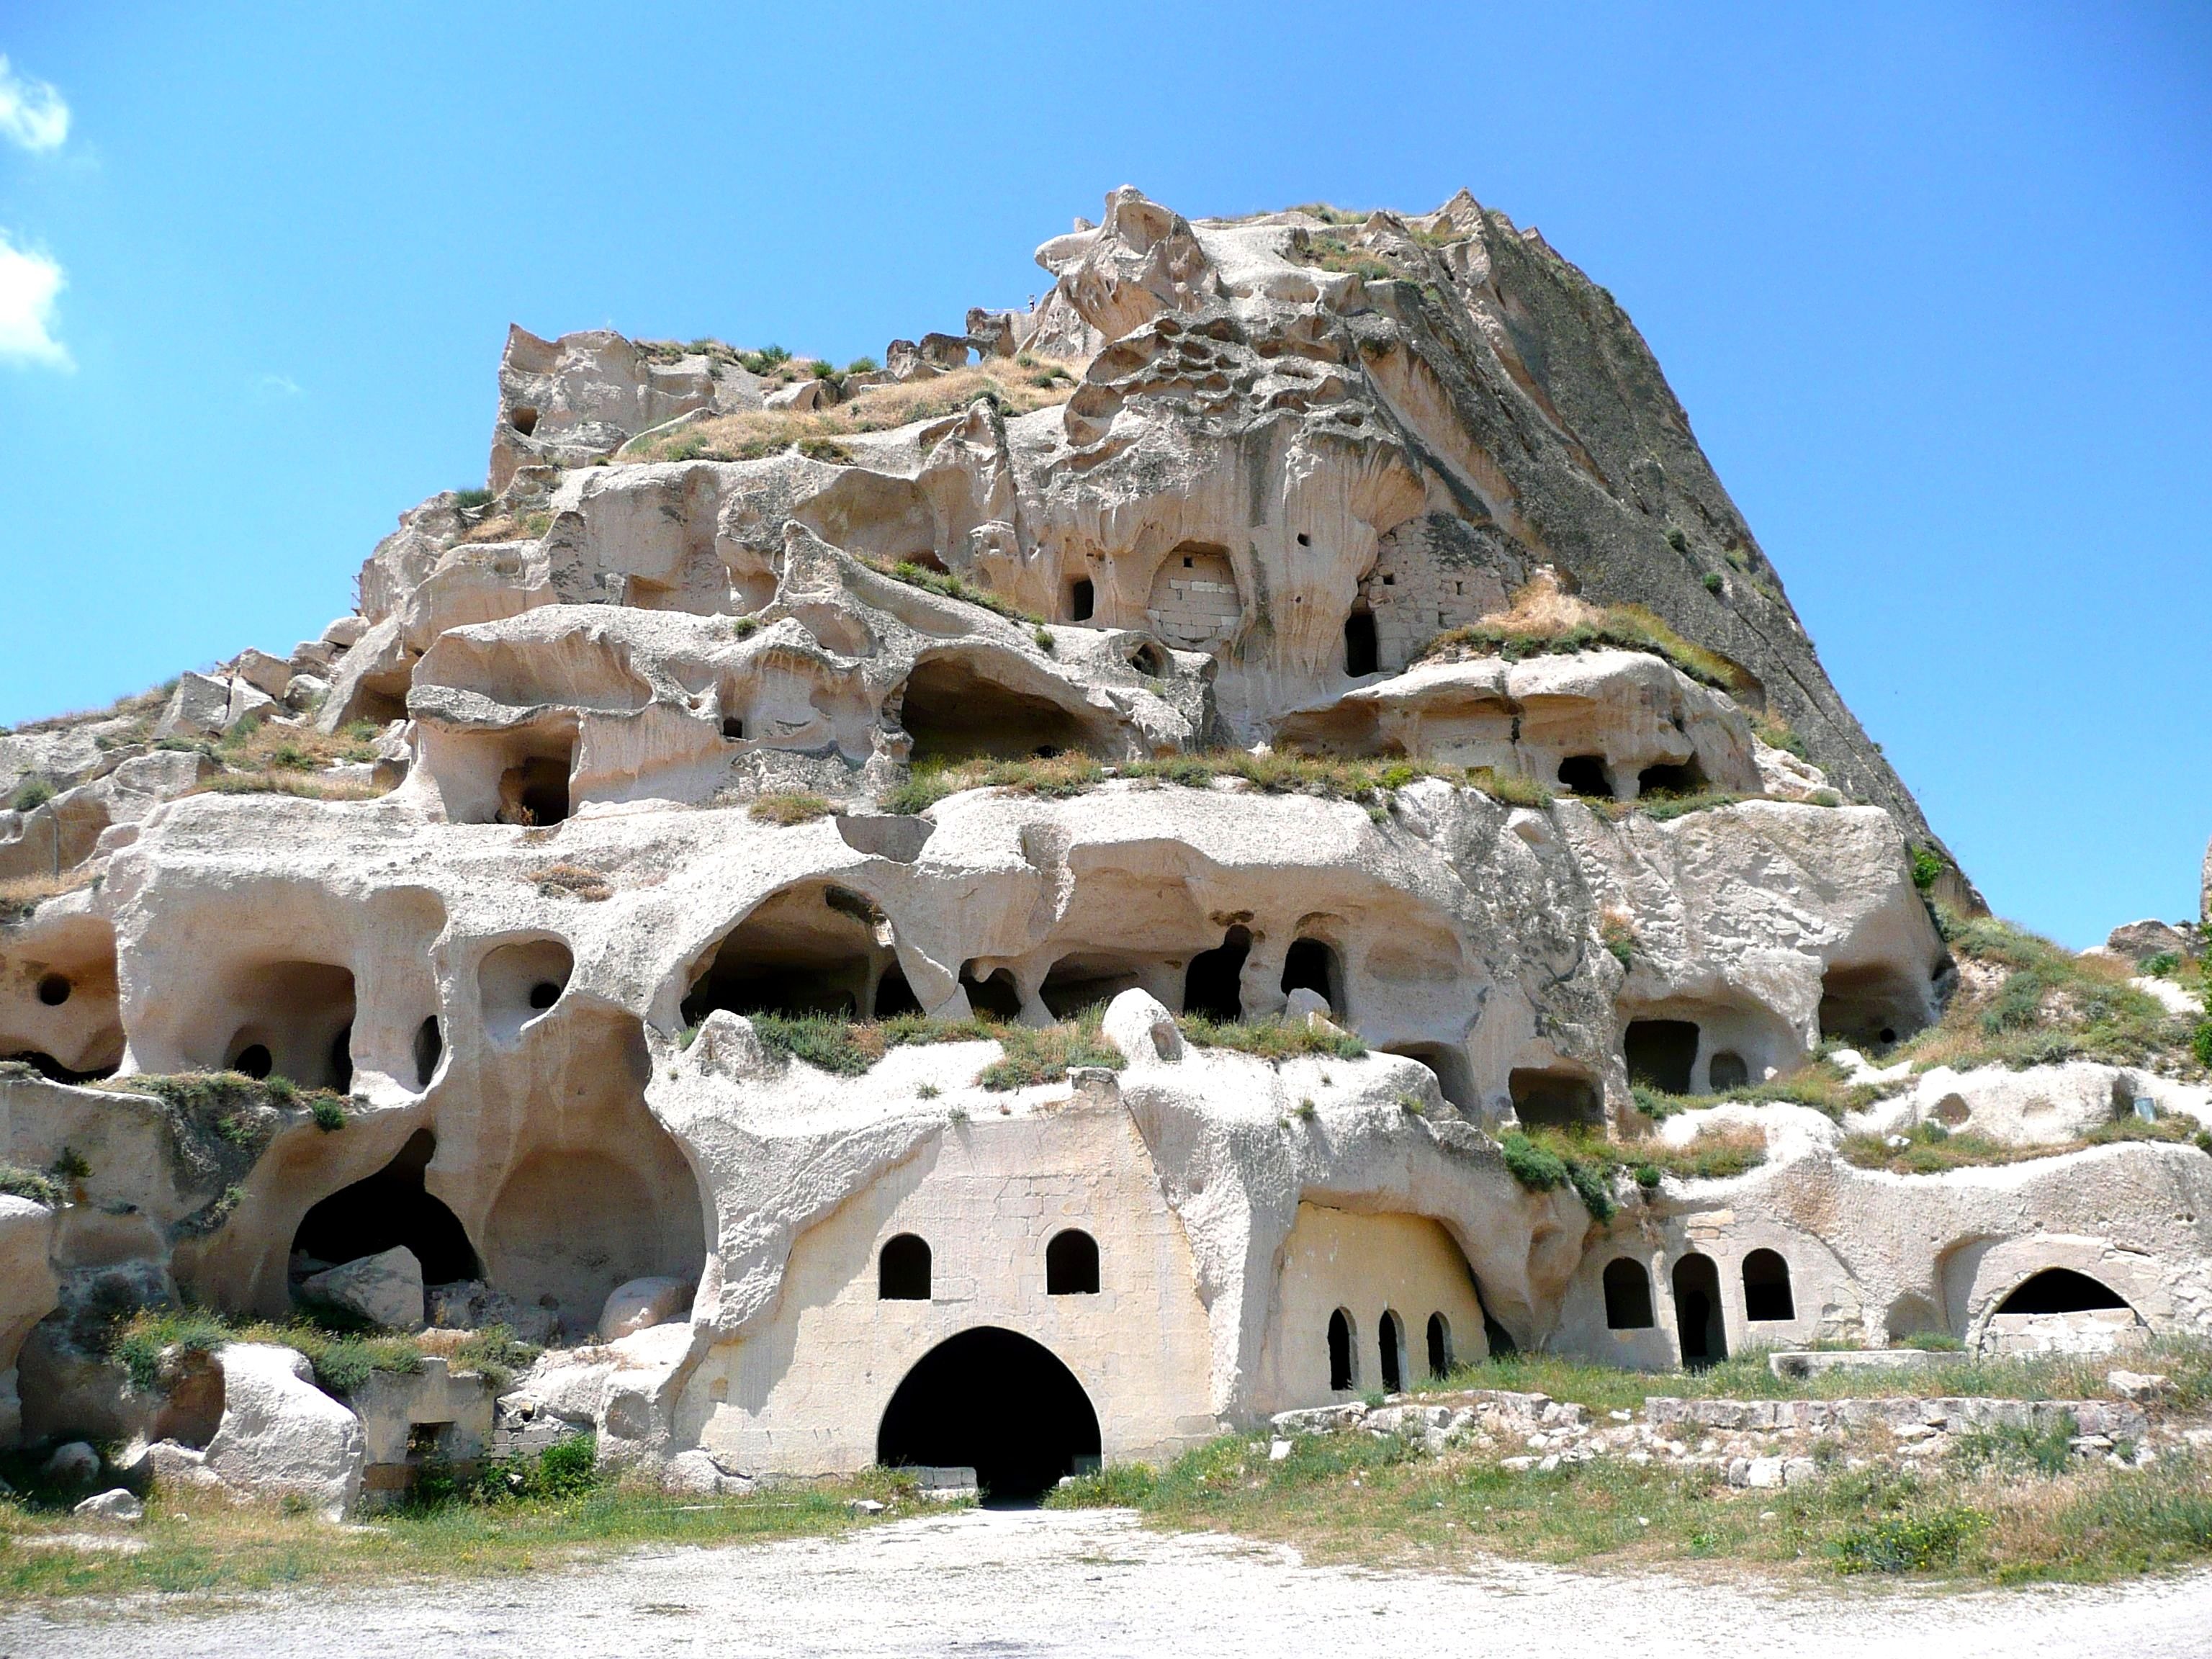
building, vacation, village, tourism, place of worship, ruins, turkey, monastery, cappadocia, archaeological site, inhabited, historic site, ancient history, uchisar, troglodyte